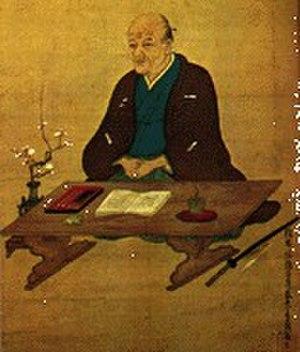
Kaibara Ekken ou Ekiken, aussi connu sous le nom d'Atsunobu, né le 17 décembre 1630 au domaine de Fukuoka et décédé à l'âge de 83 ans le 5 octobre 1714, est un botaniste et philosophe néoconfucianiste japonais.